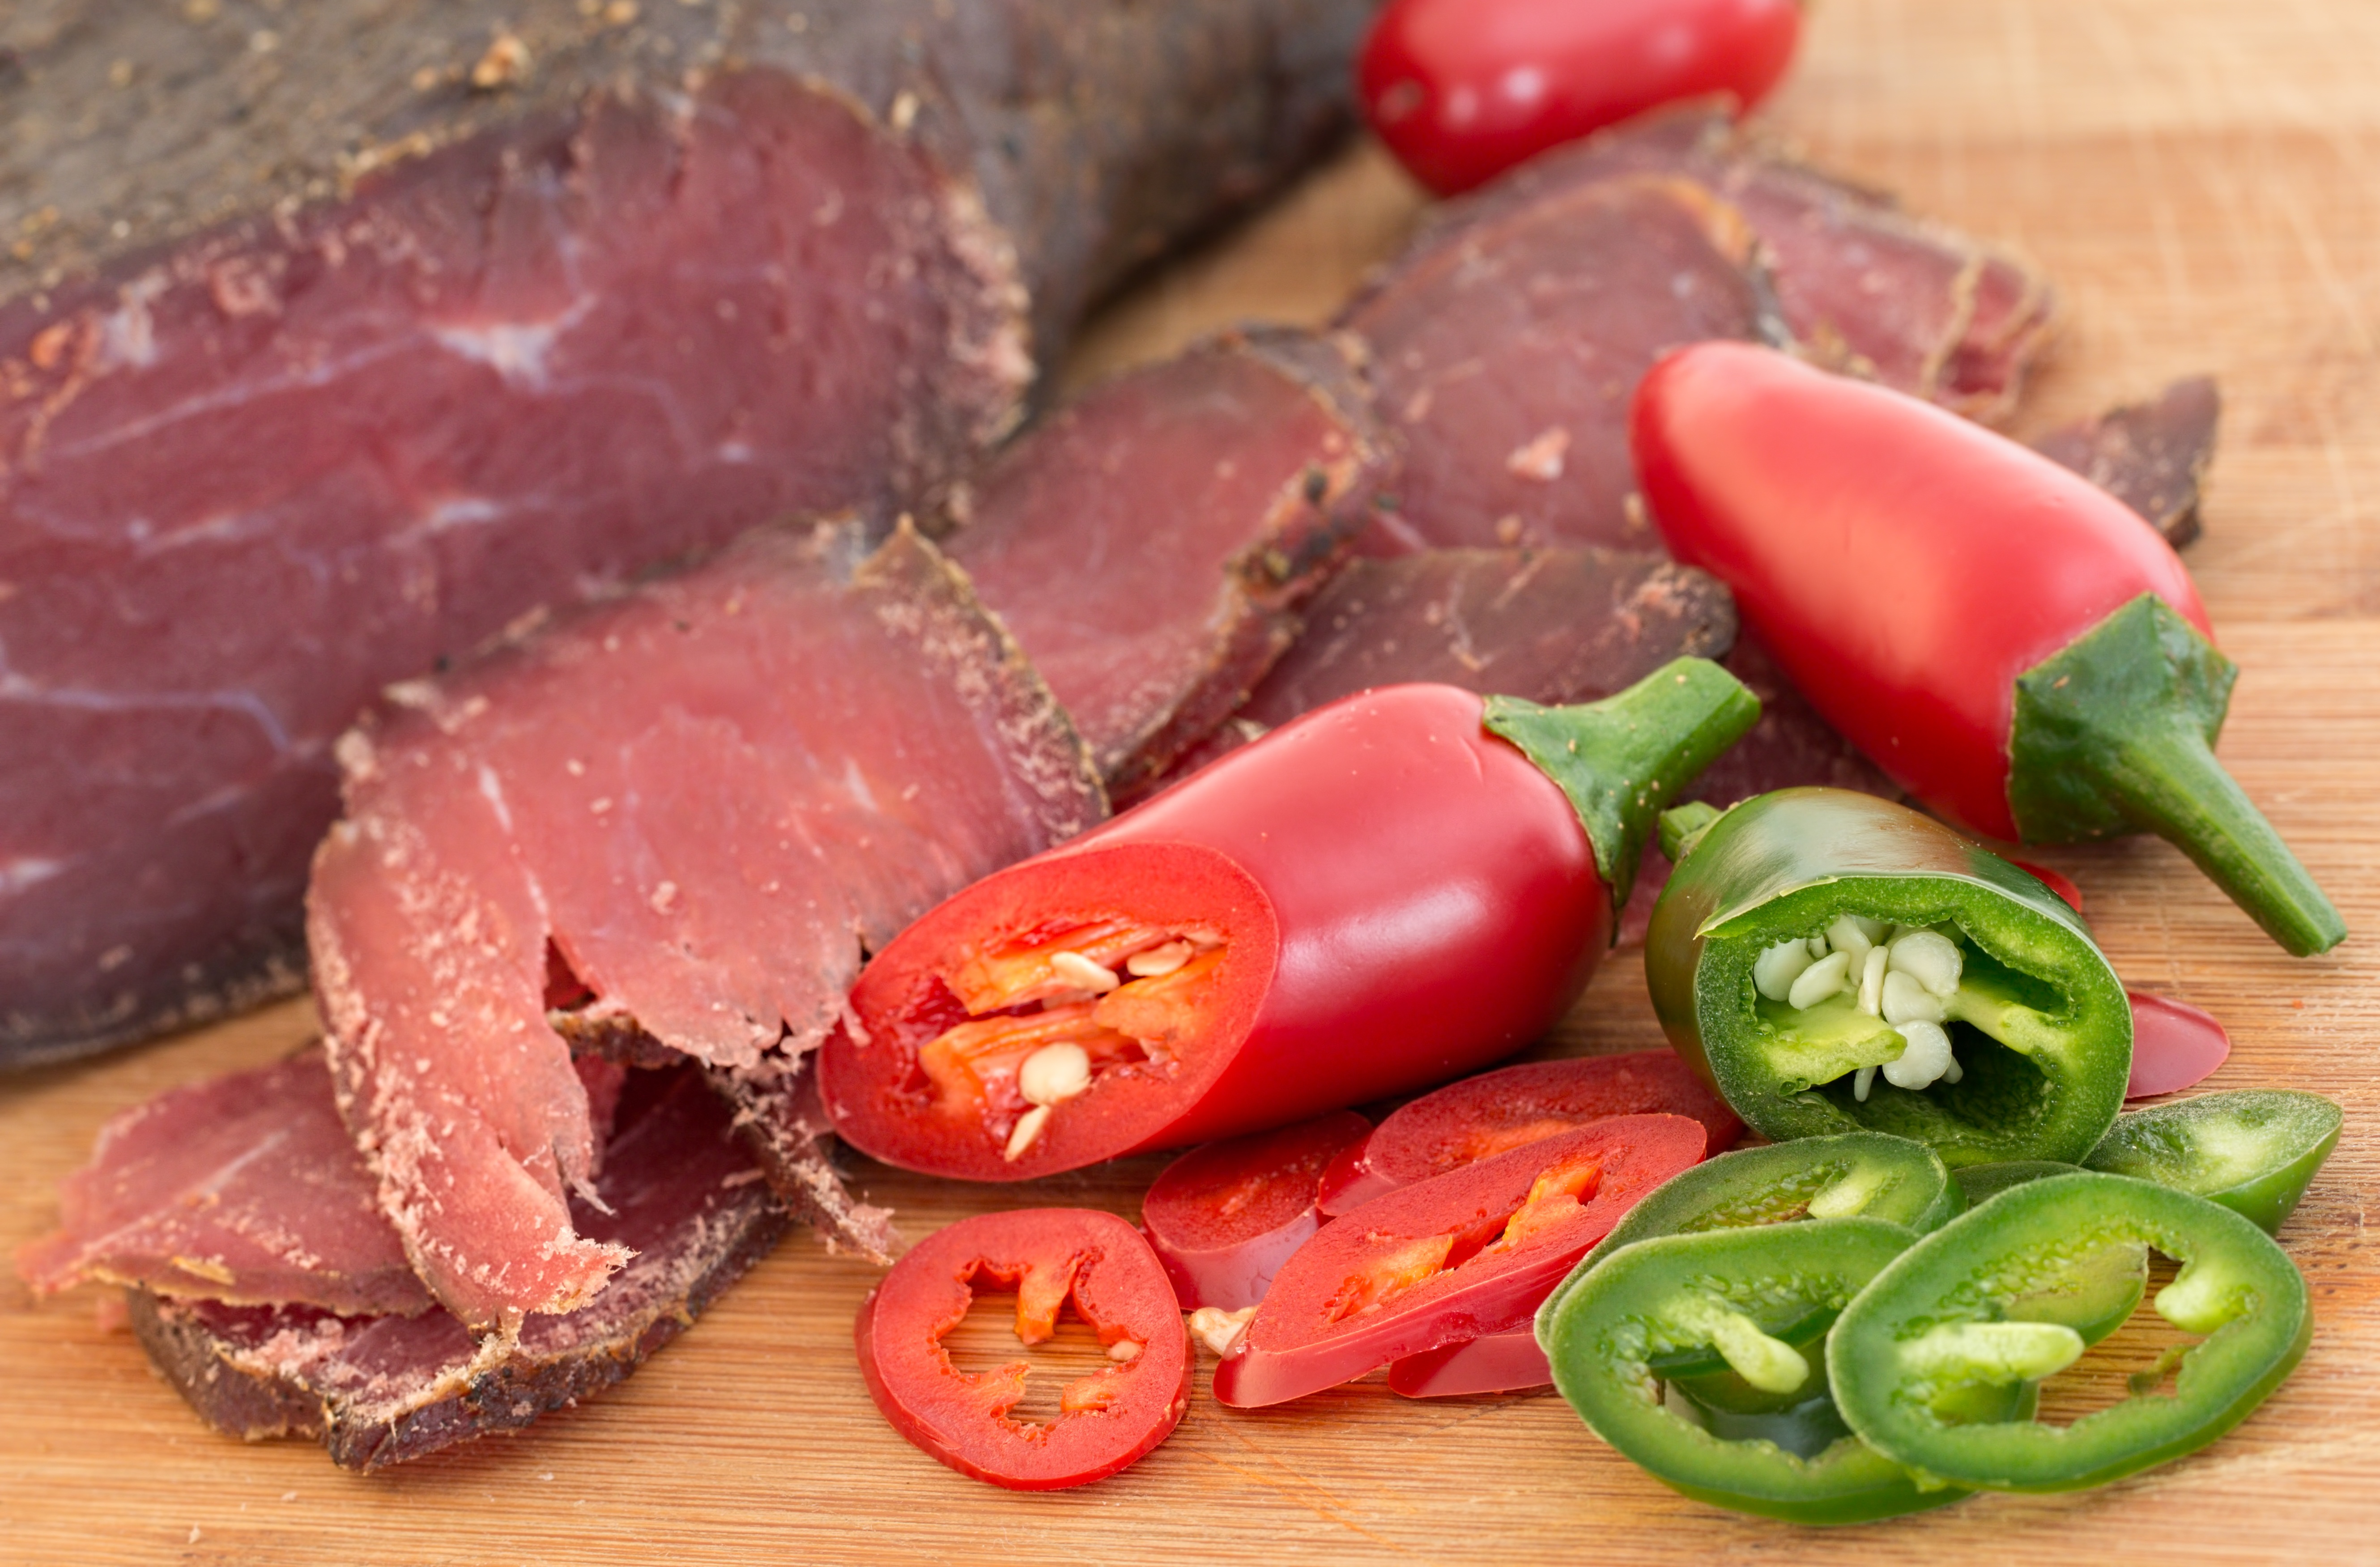
summer, dish, meal, food, green, red, cooking, ingredient, produce, vegetable, healthy, snack, meat, slice, eating, nutrition, spicy, nourishment, sustenance, tasty, diet, processed, flavor, protein, dieting, jalapeno, cold meat, animal source foods, salt cured meat, kielbasa, dried beef, smoked beef, low carbohydrate diet